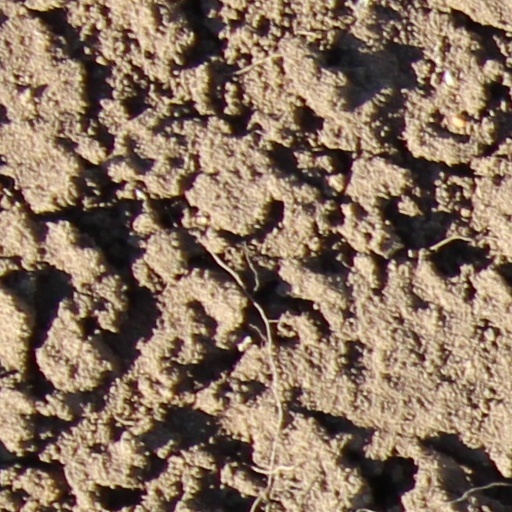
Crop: wheat